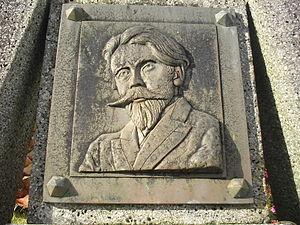
Francisco Inácio da Silveira de Sousa Pereira Forjaz de Lacerda est un musicologue, chef d'orchestre et compositeur portugais.